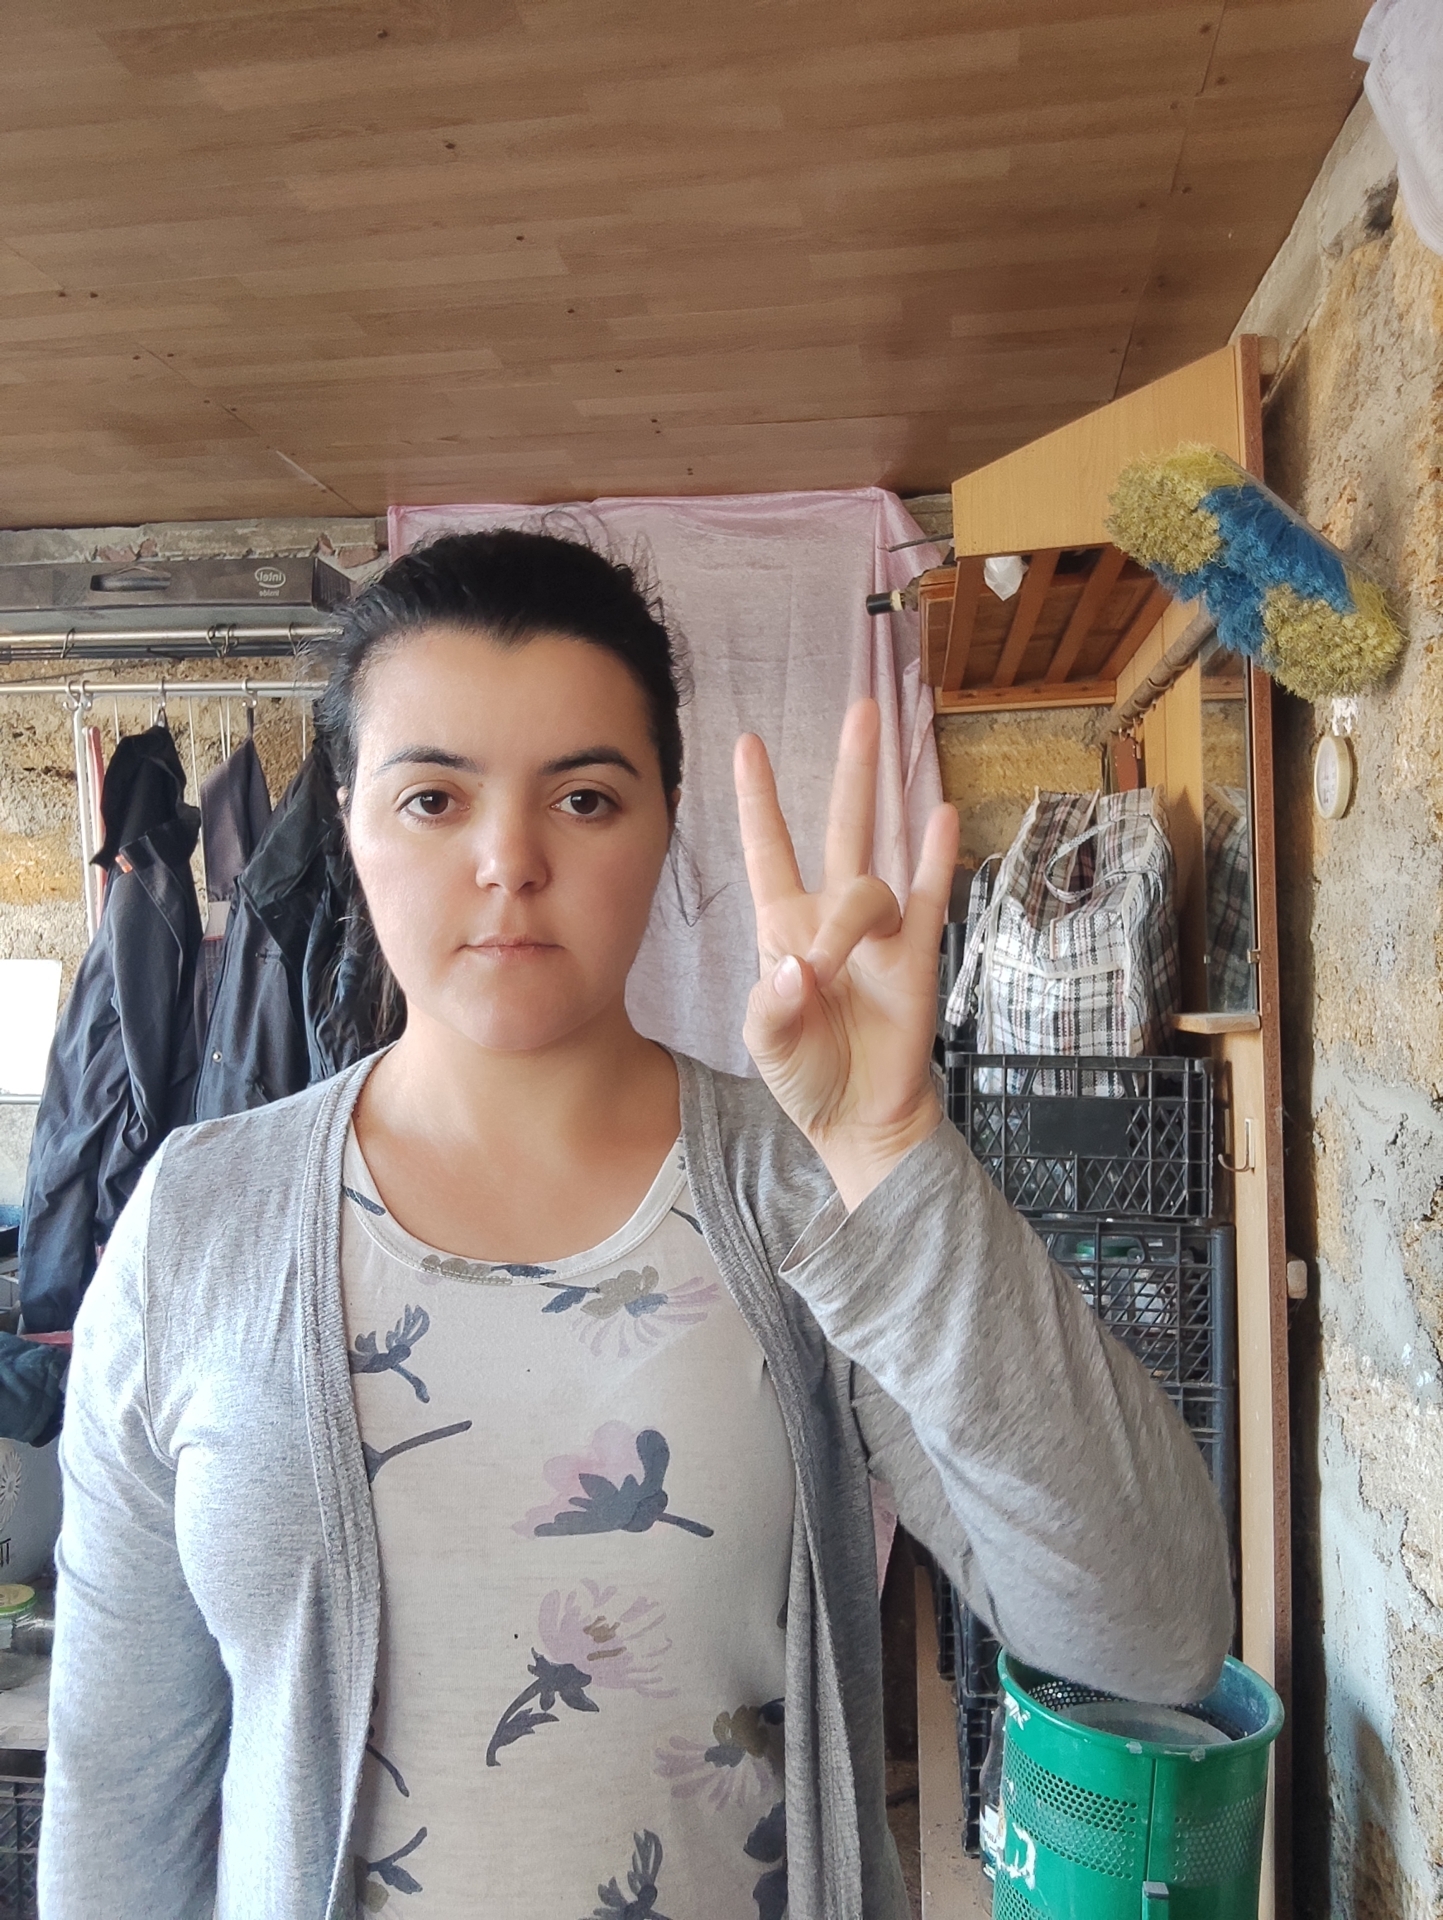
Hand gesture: three3